Sky position (RA, Dec in degrees): 172.755, 0.627
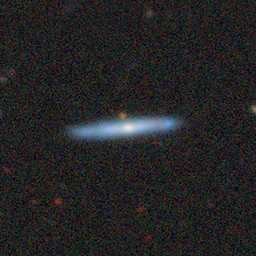
Galaxy morphology: Edge-on Galaxies without Bulge